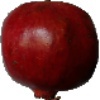
Label: Pomegranate 1